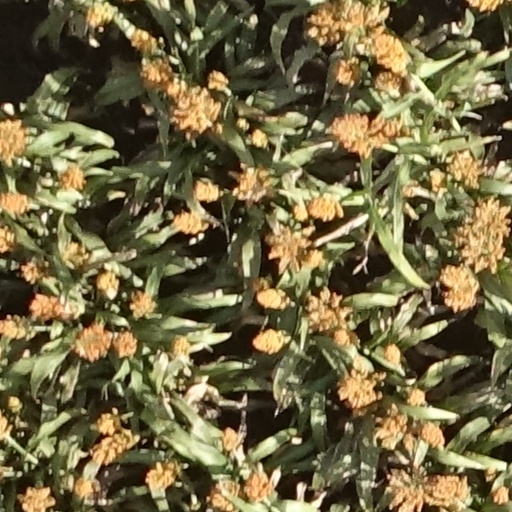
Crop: sorghum